Albus (coin)

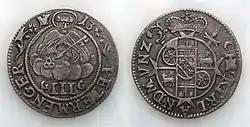
Triple "Albus" "3 Petermenger", Trier, 1713, Charles Joseph of Lorraine, Elector of Trier

From the Late Middle Ages the albus was a common currency in parts of the Holy Roman Empire, especially in the Rhineland. The name is Latin and means "white". Because of its higher silver content, this lighter coin differed in colour from the other inferior coins. This resulted in the names "denarius albus" (white "pfennig"), "Weißpfennig" or Rhenish "groschen".